Belgaum

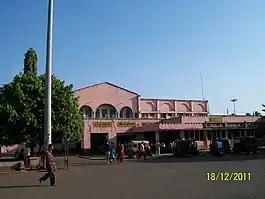
Belgaum railway station

Belgaum railway station is on the Indian Railways grid, being part of the South Western railways, and is well connected by rail to major destinations.